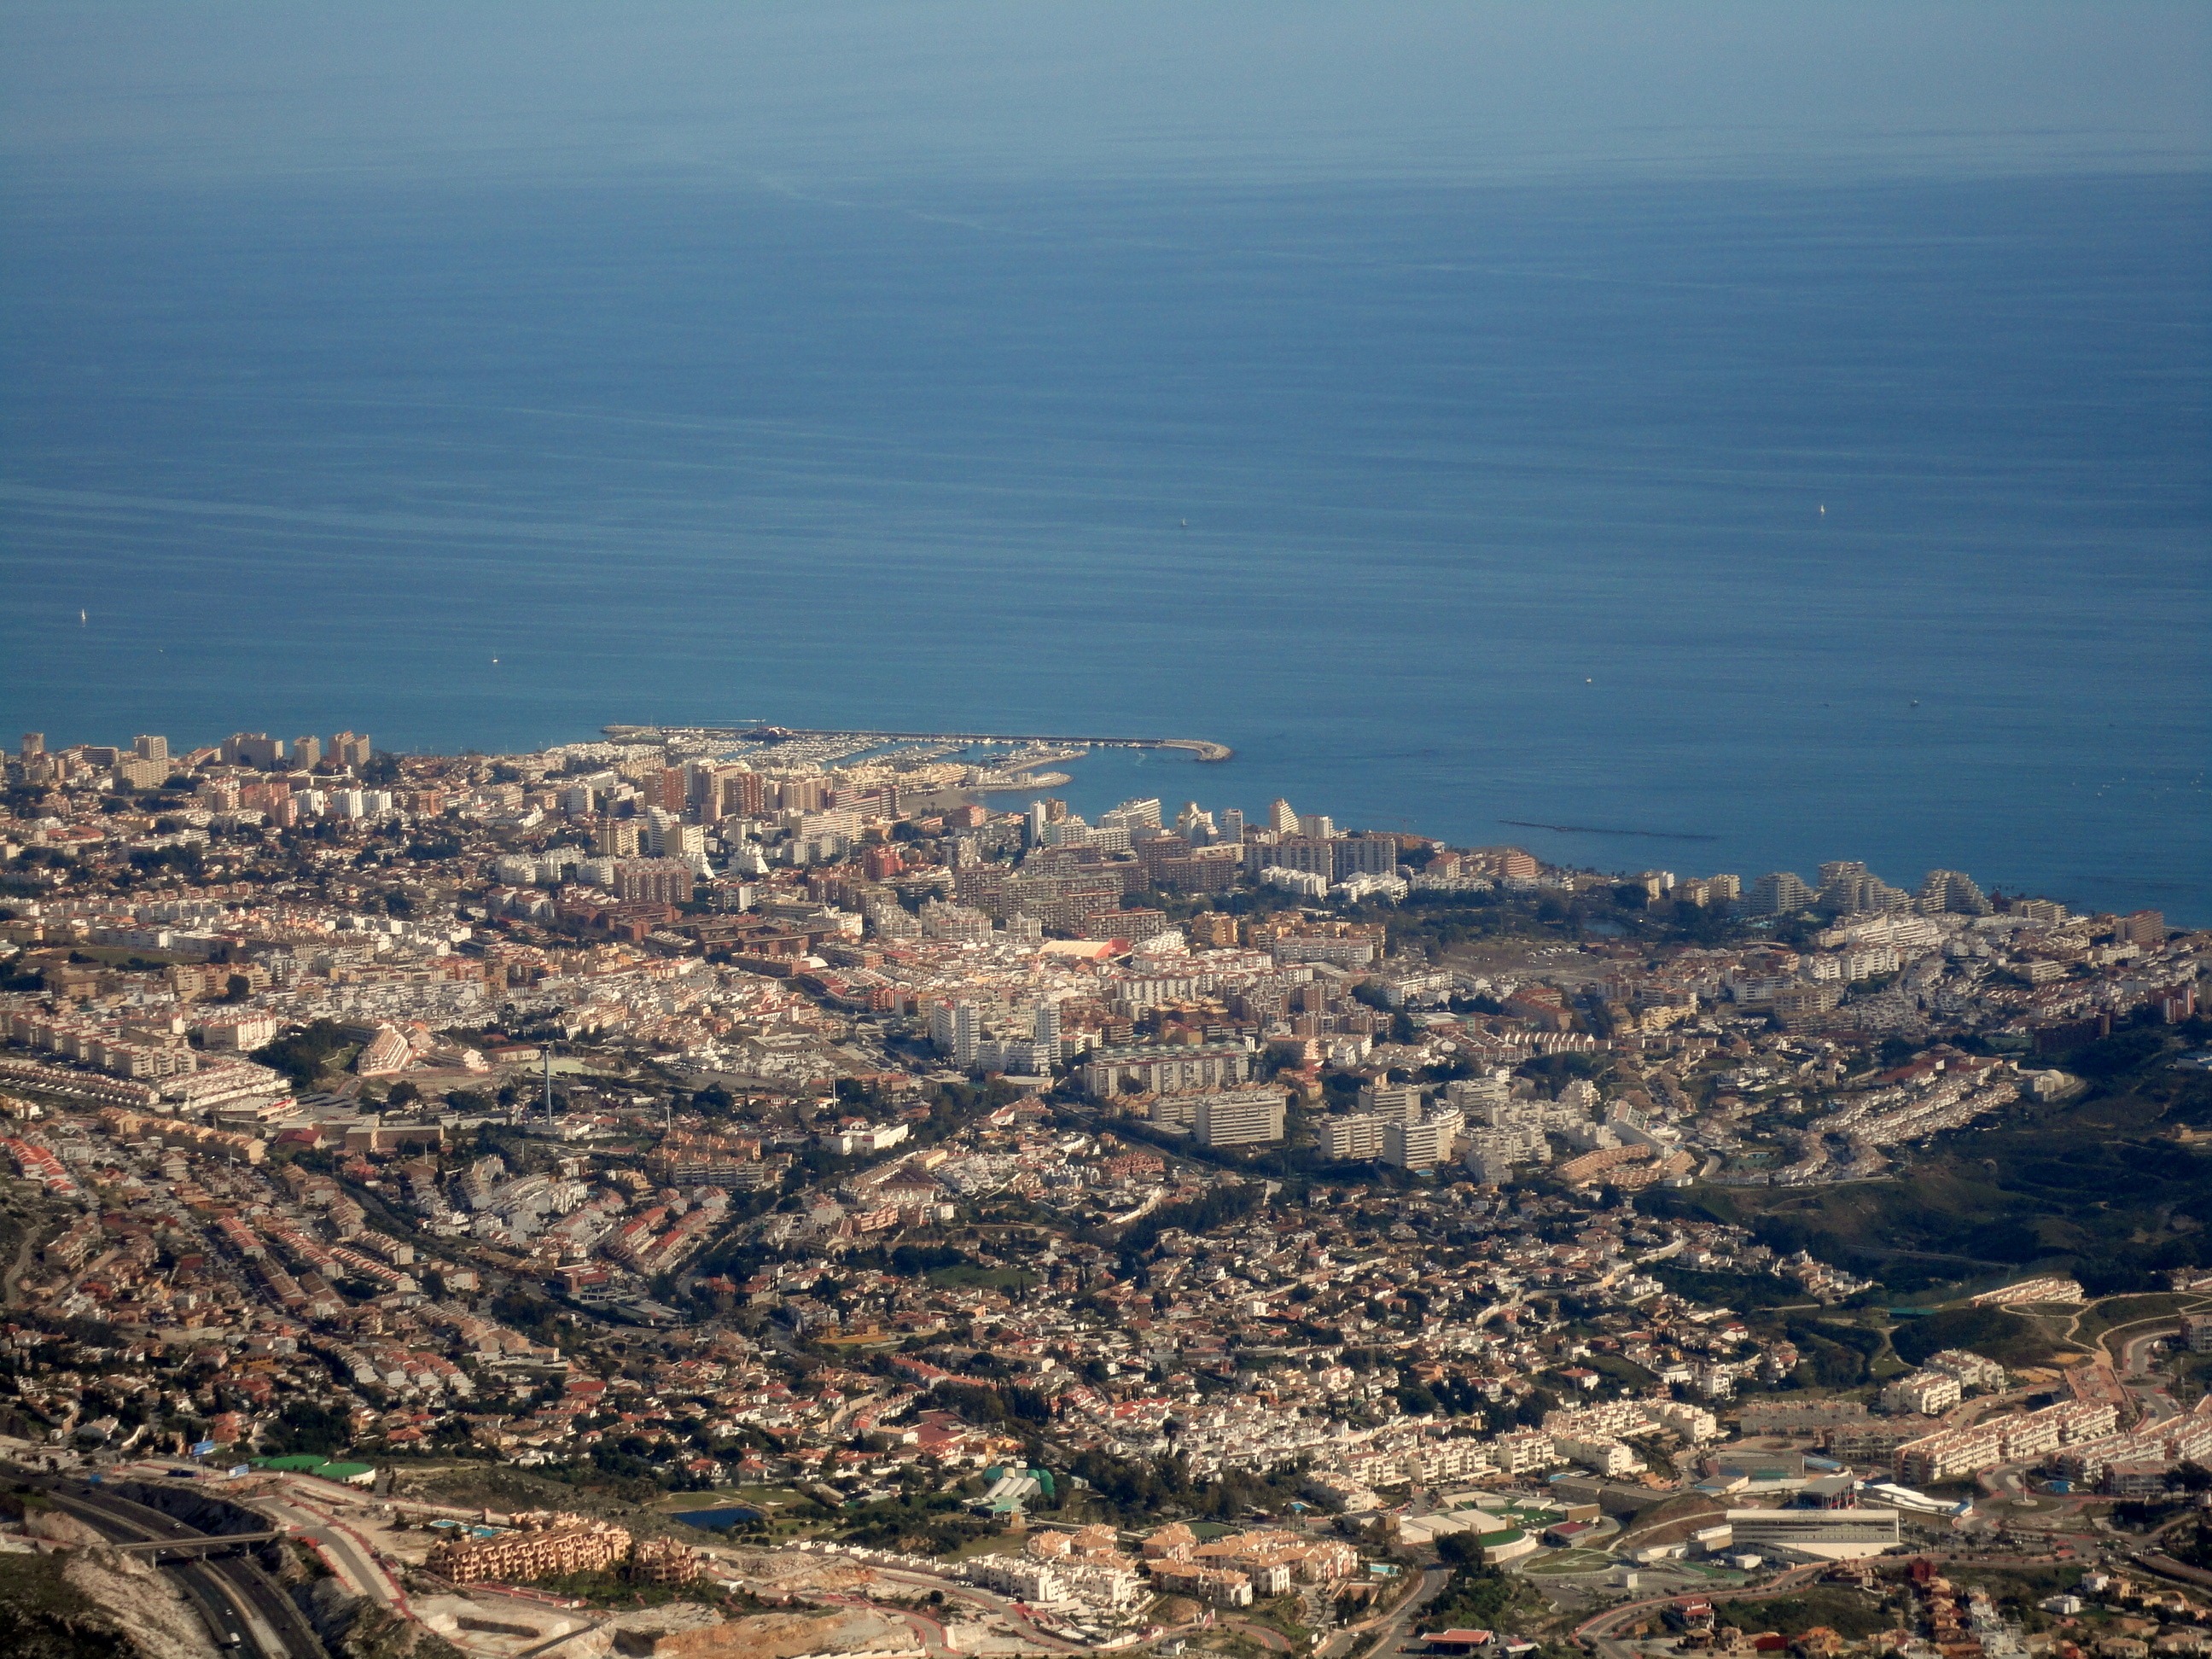
landscape, sea, coast, rock, horizon, mountain, hill, city, cliff, terrain, spain, geology, plateau, andalusia, cape, landform, benalmadena, costa del sol, aerial photography, geographical feature, tourist city